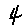
Label: 4